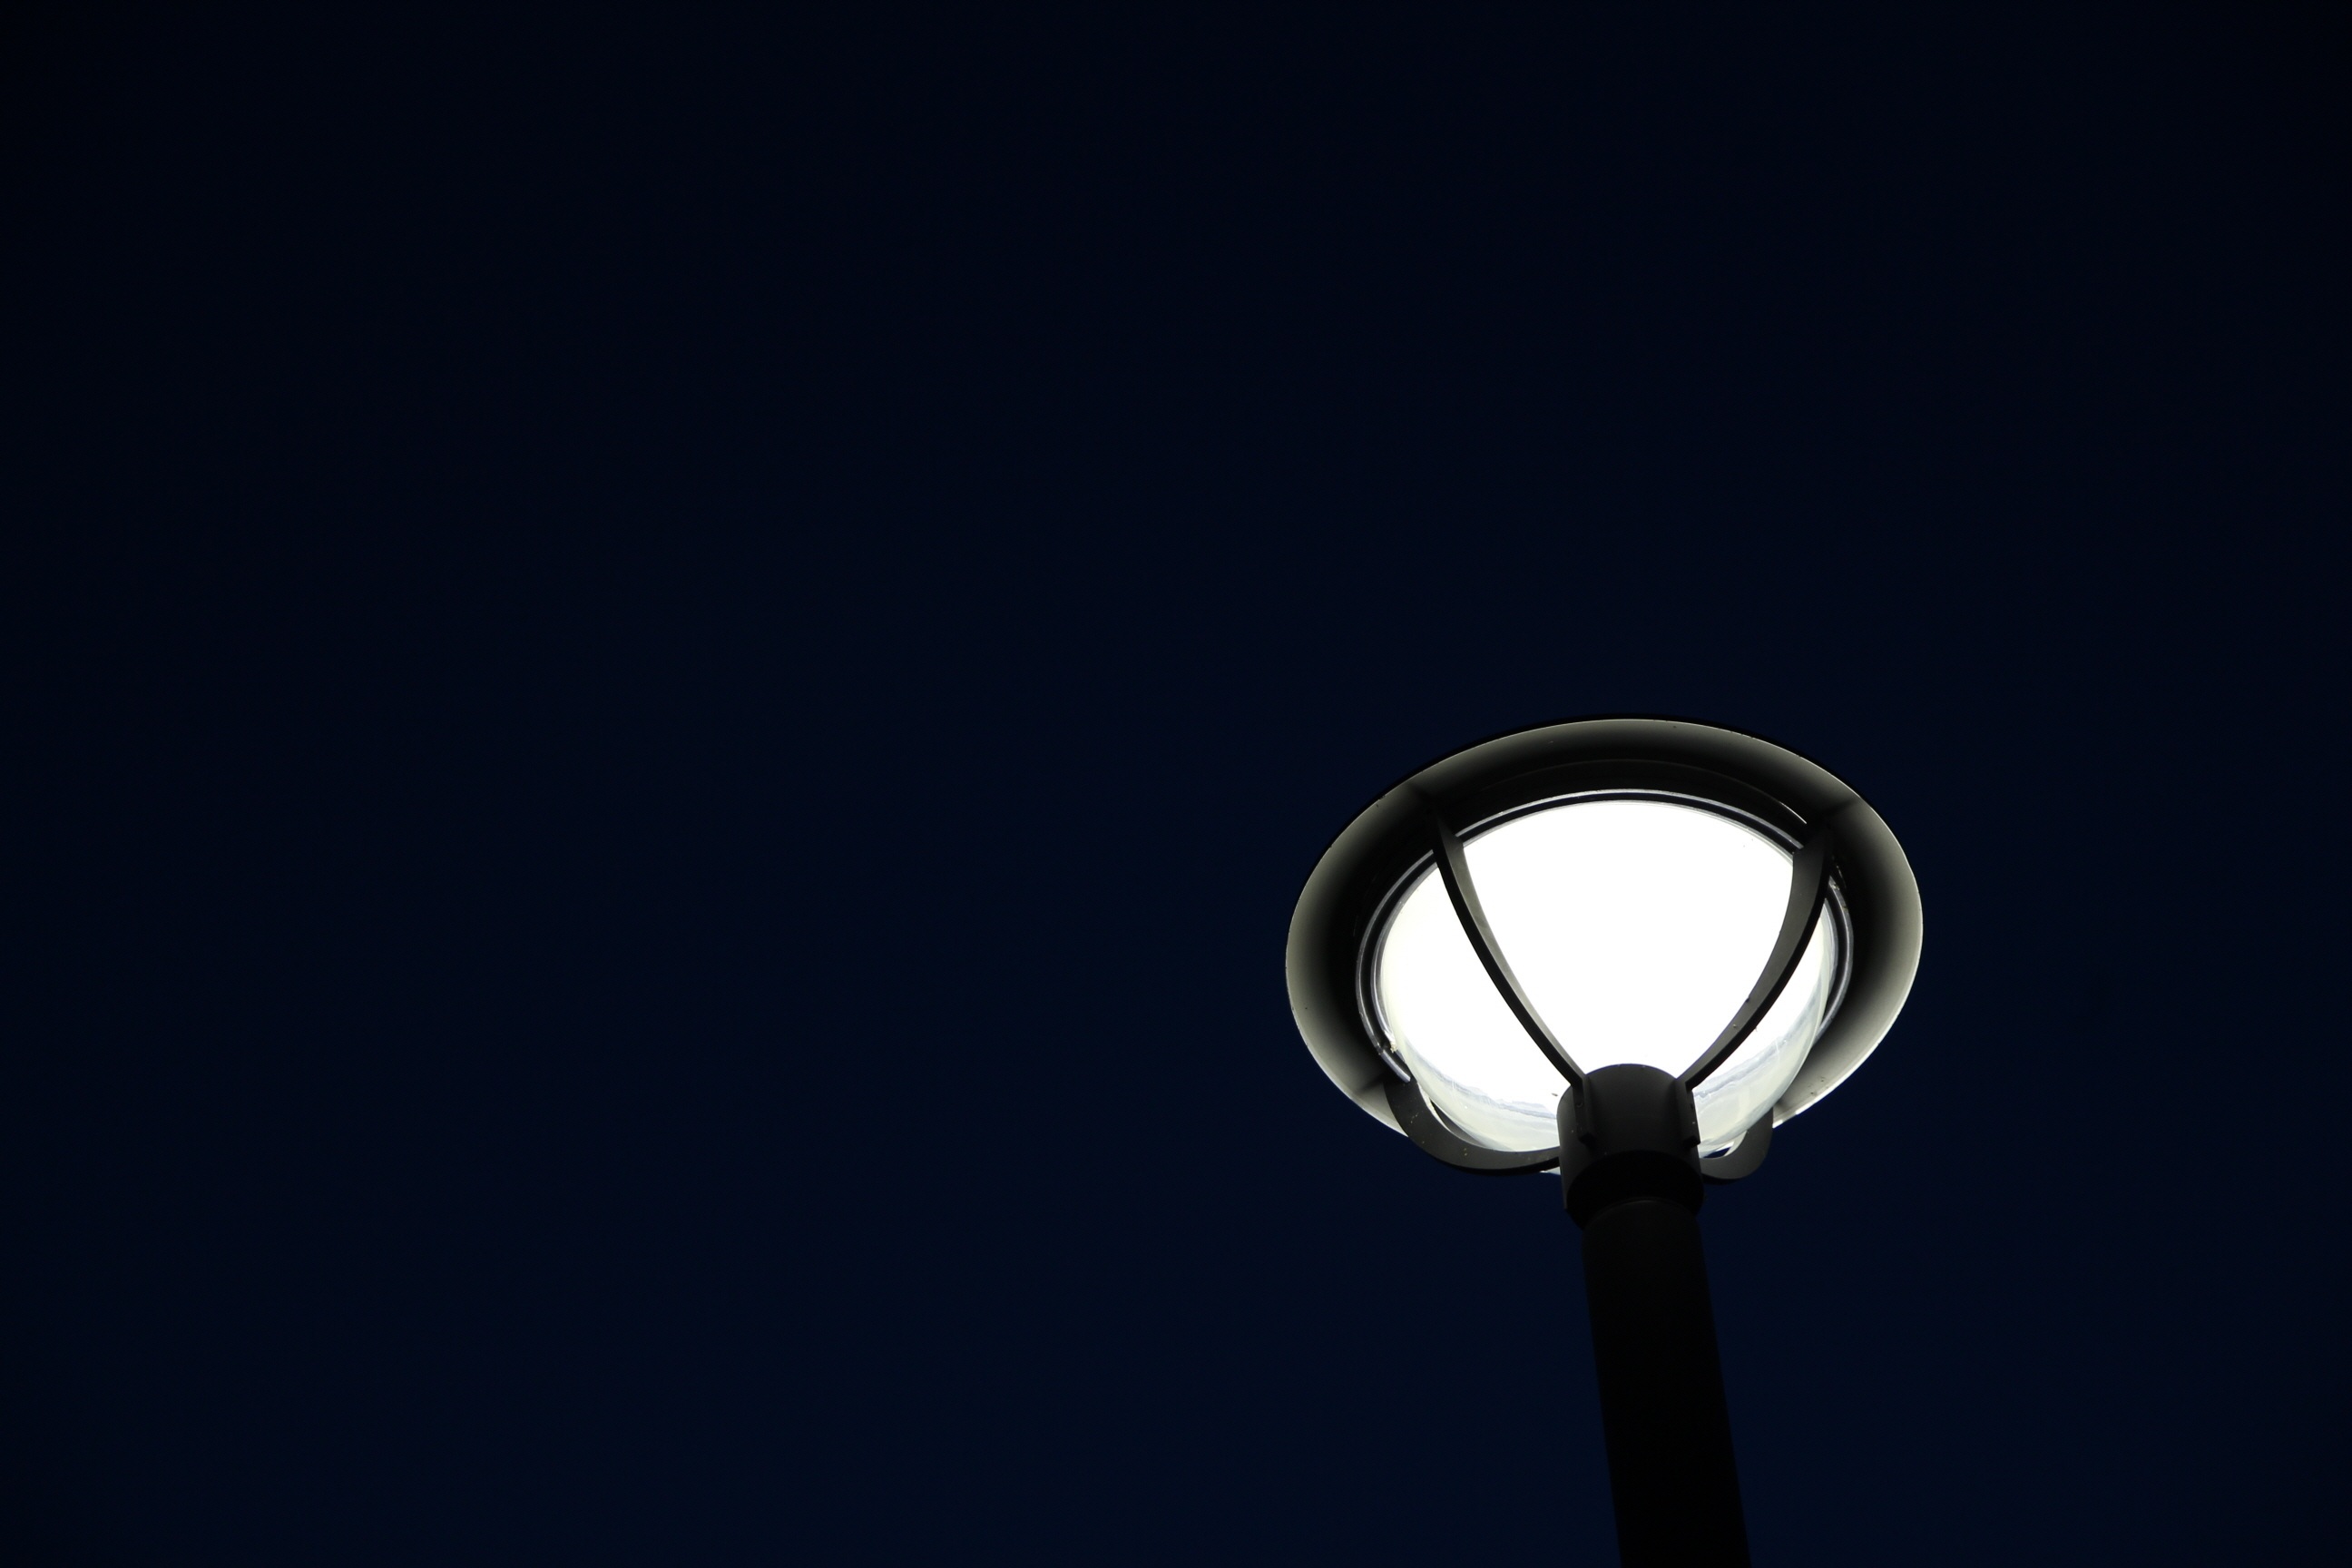
light, night, building, city, home, darkness, street light, lamp, lighting, circle, blank, in the evening, light fixture, night view, street lights, the evening light, bell's etc